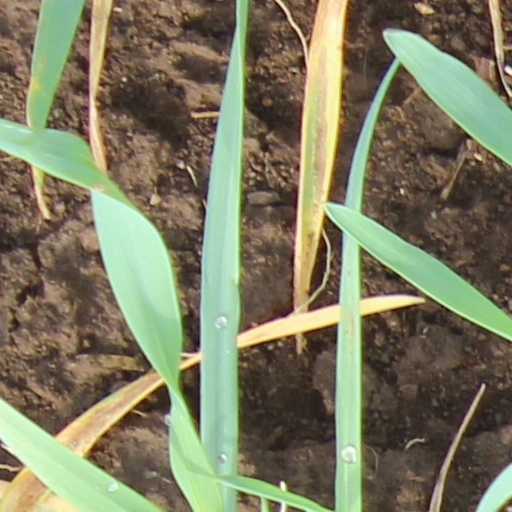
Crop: wheat